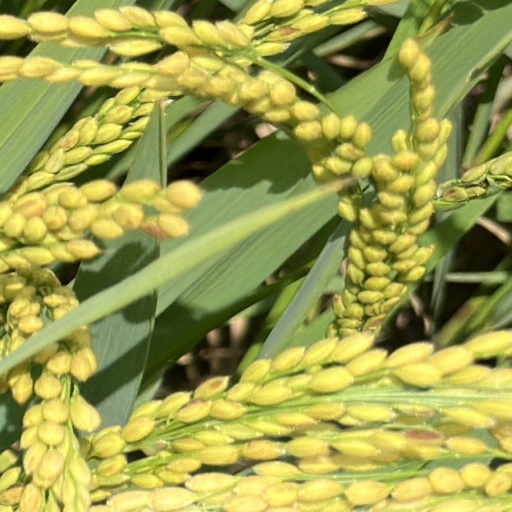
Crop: rice